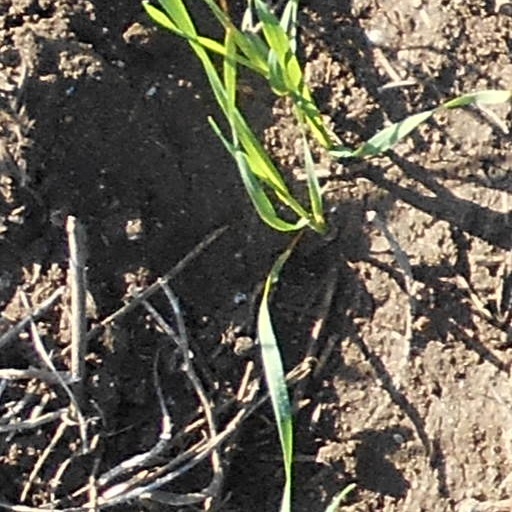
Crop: wheat